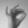
ASL letter: F